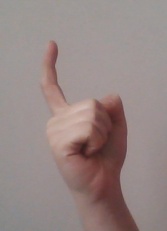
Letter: ra